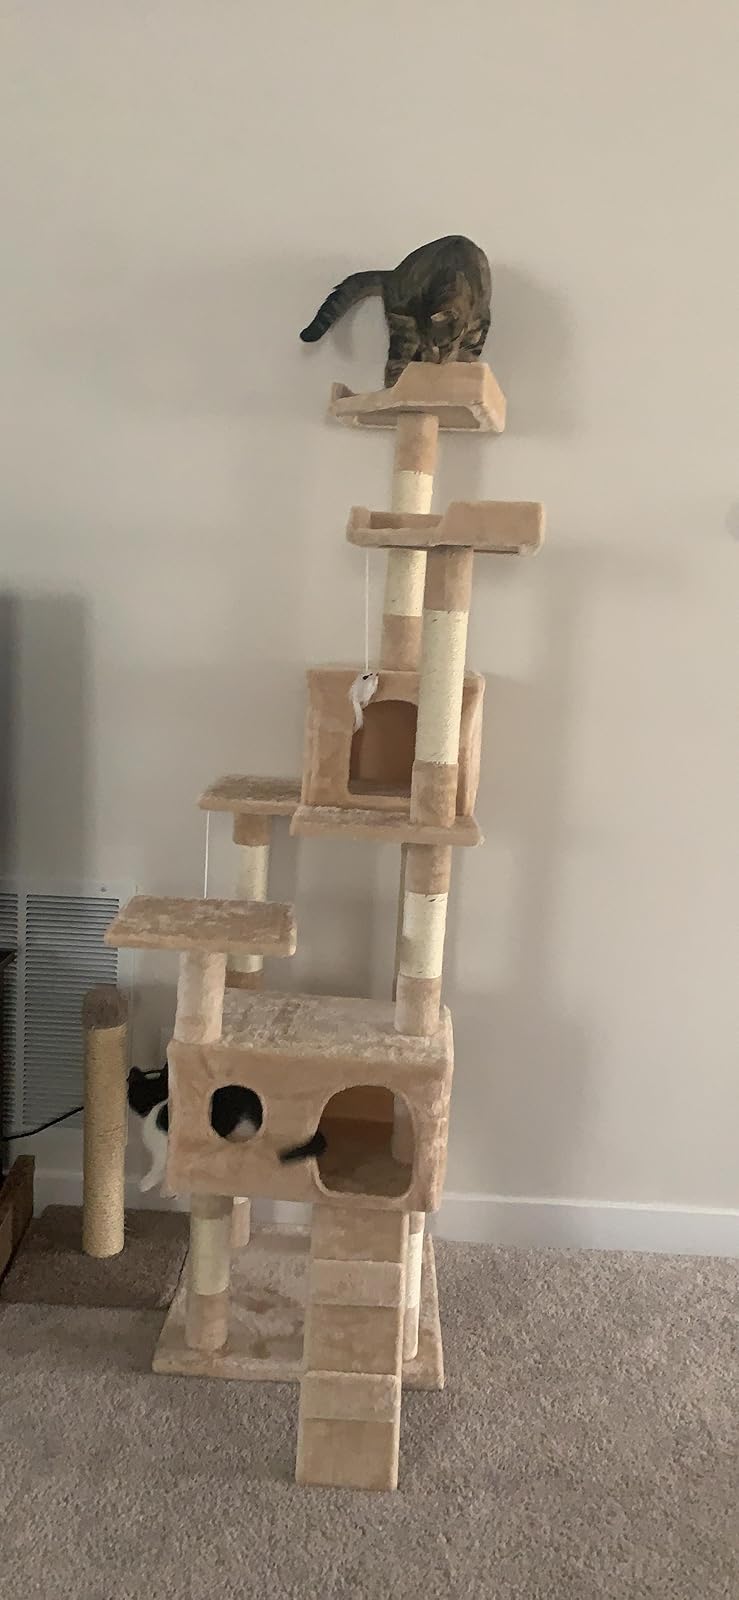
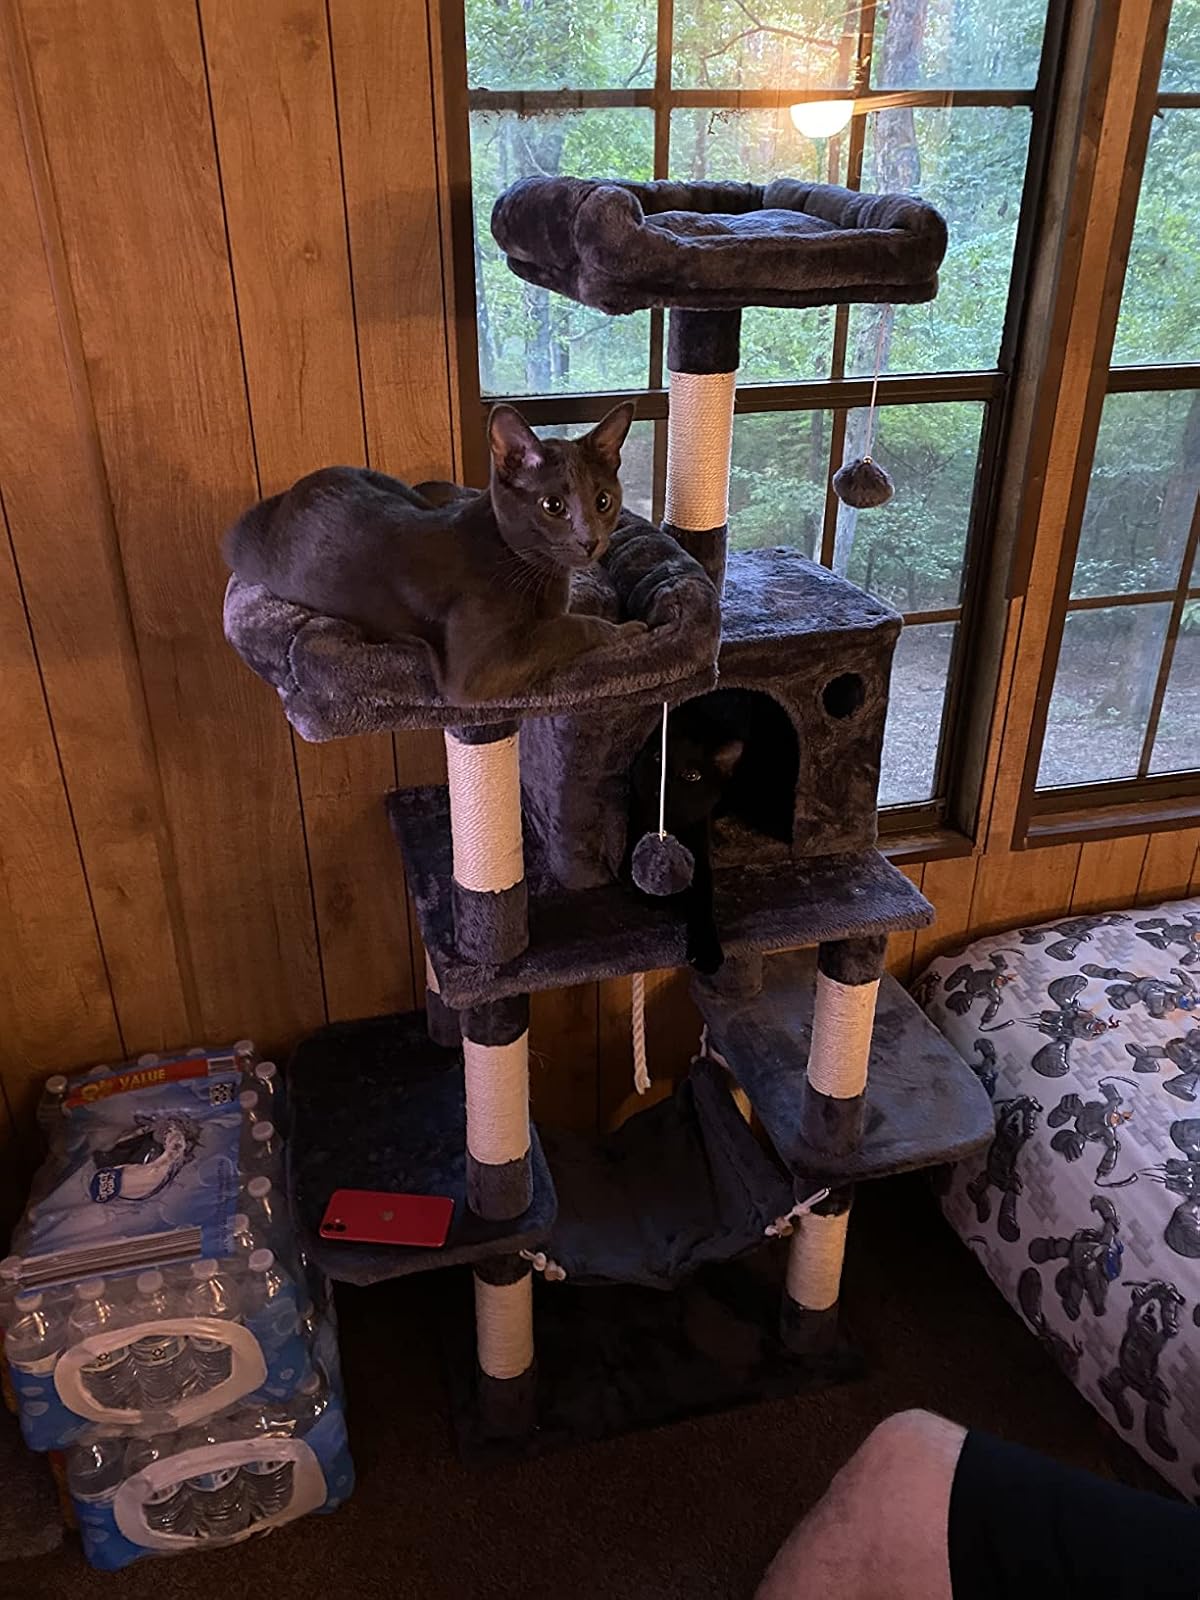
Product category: items_cat tree
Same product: no